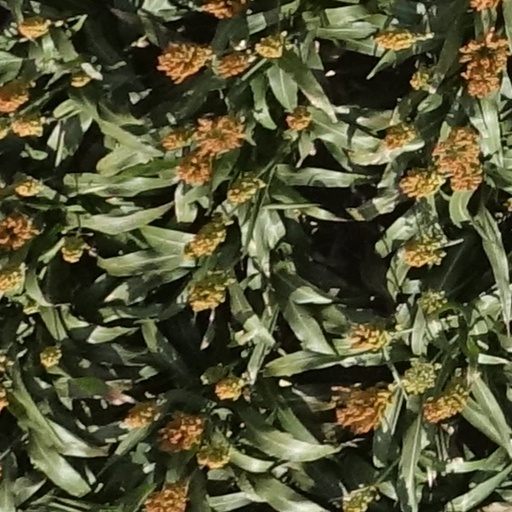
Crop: sorghum